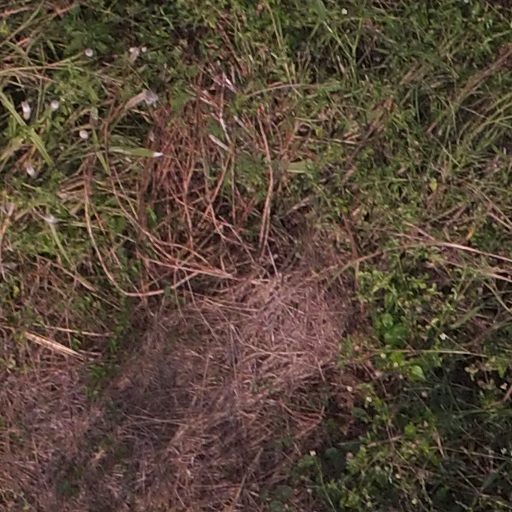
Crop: maize; corn